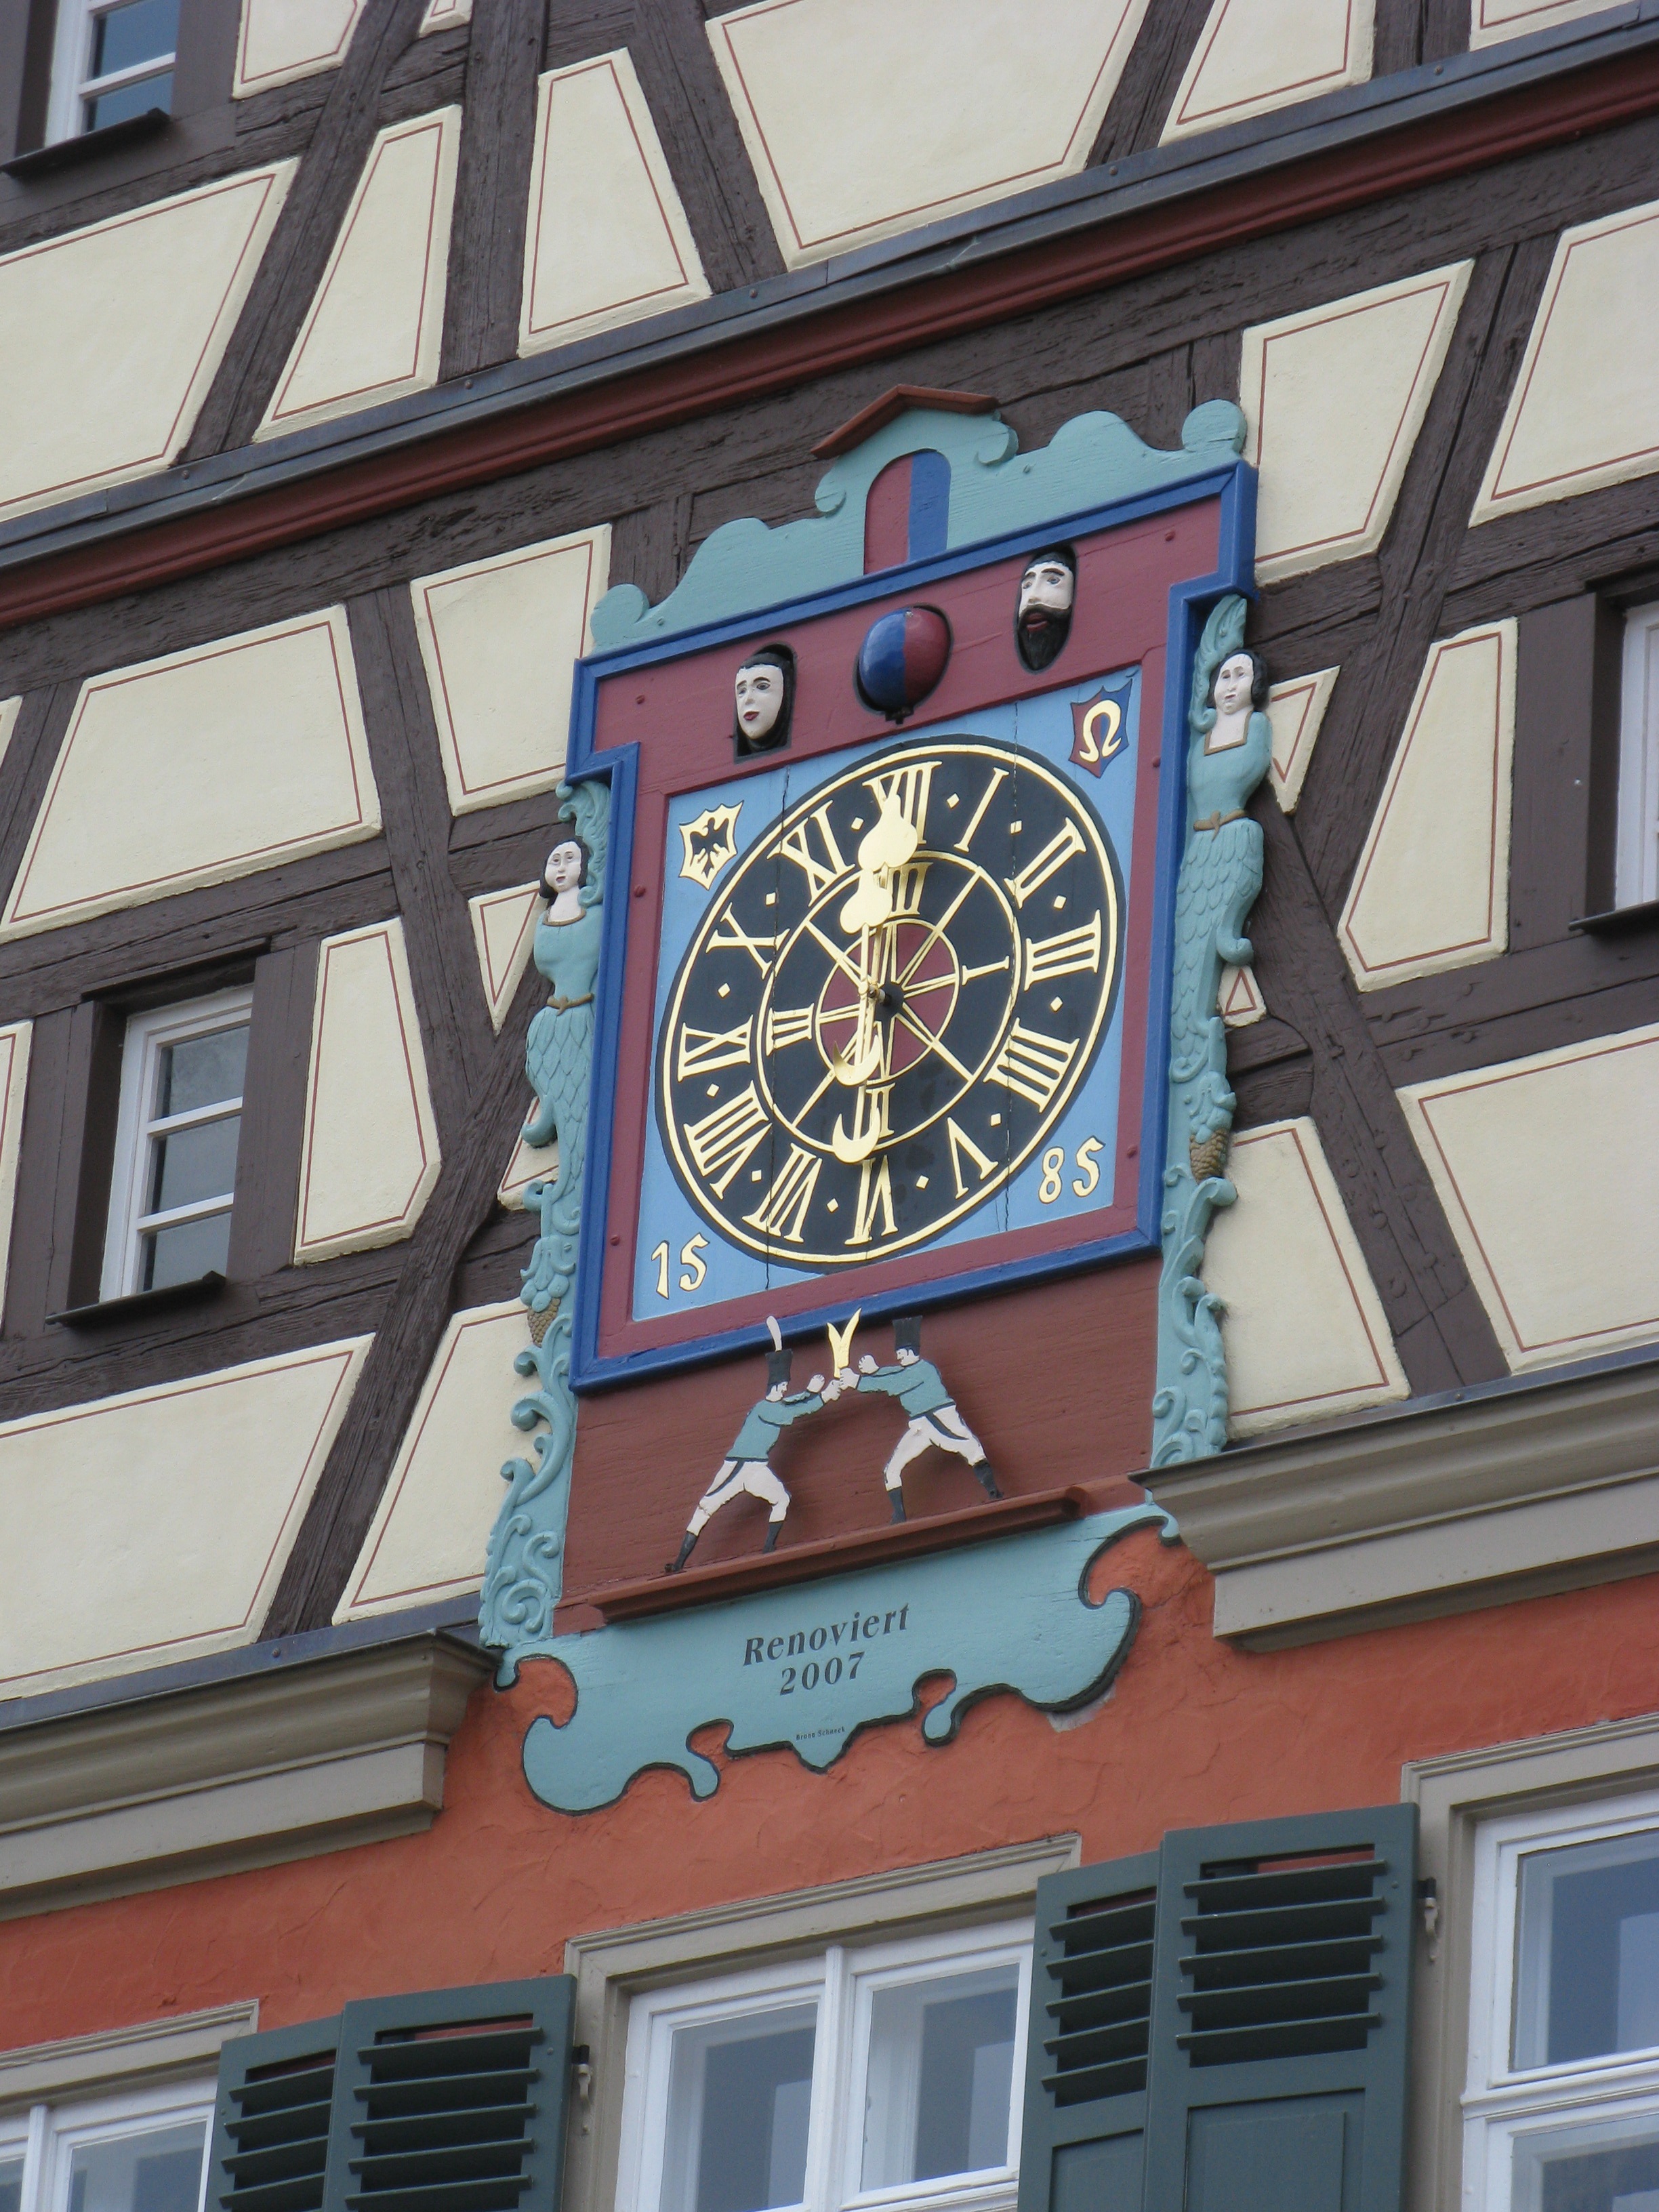
window, town, clock, downtown, sign, landmark, facade, blue, old house, ellwangen, urban area